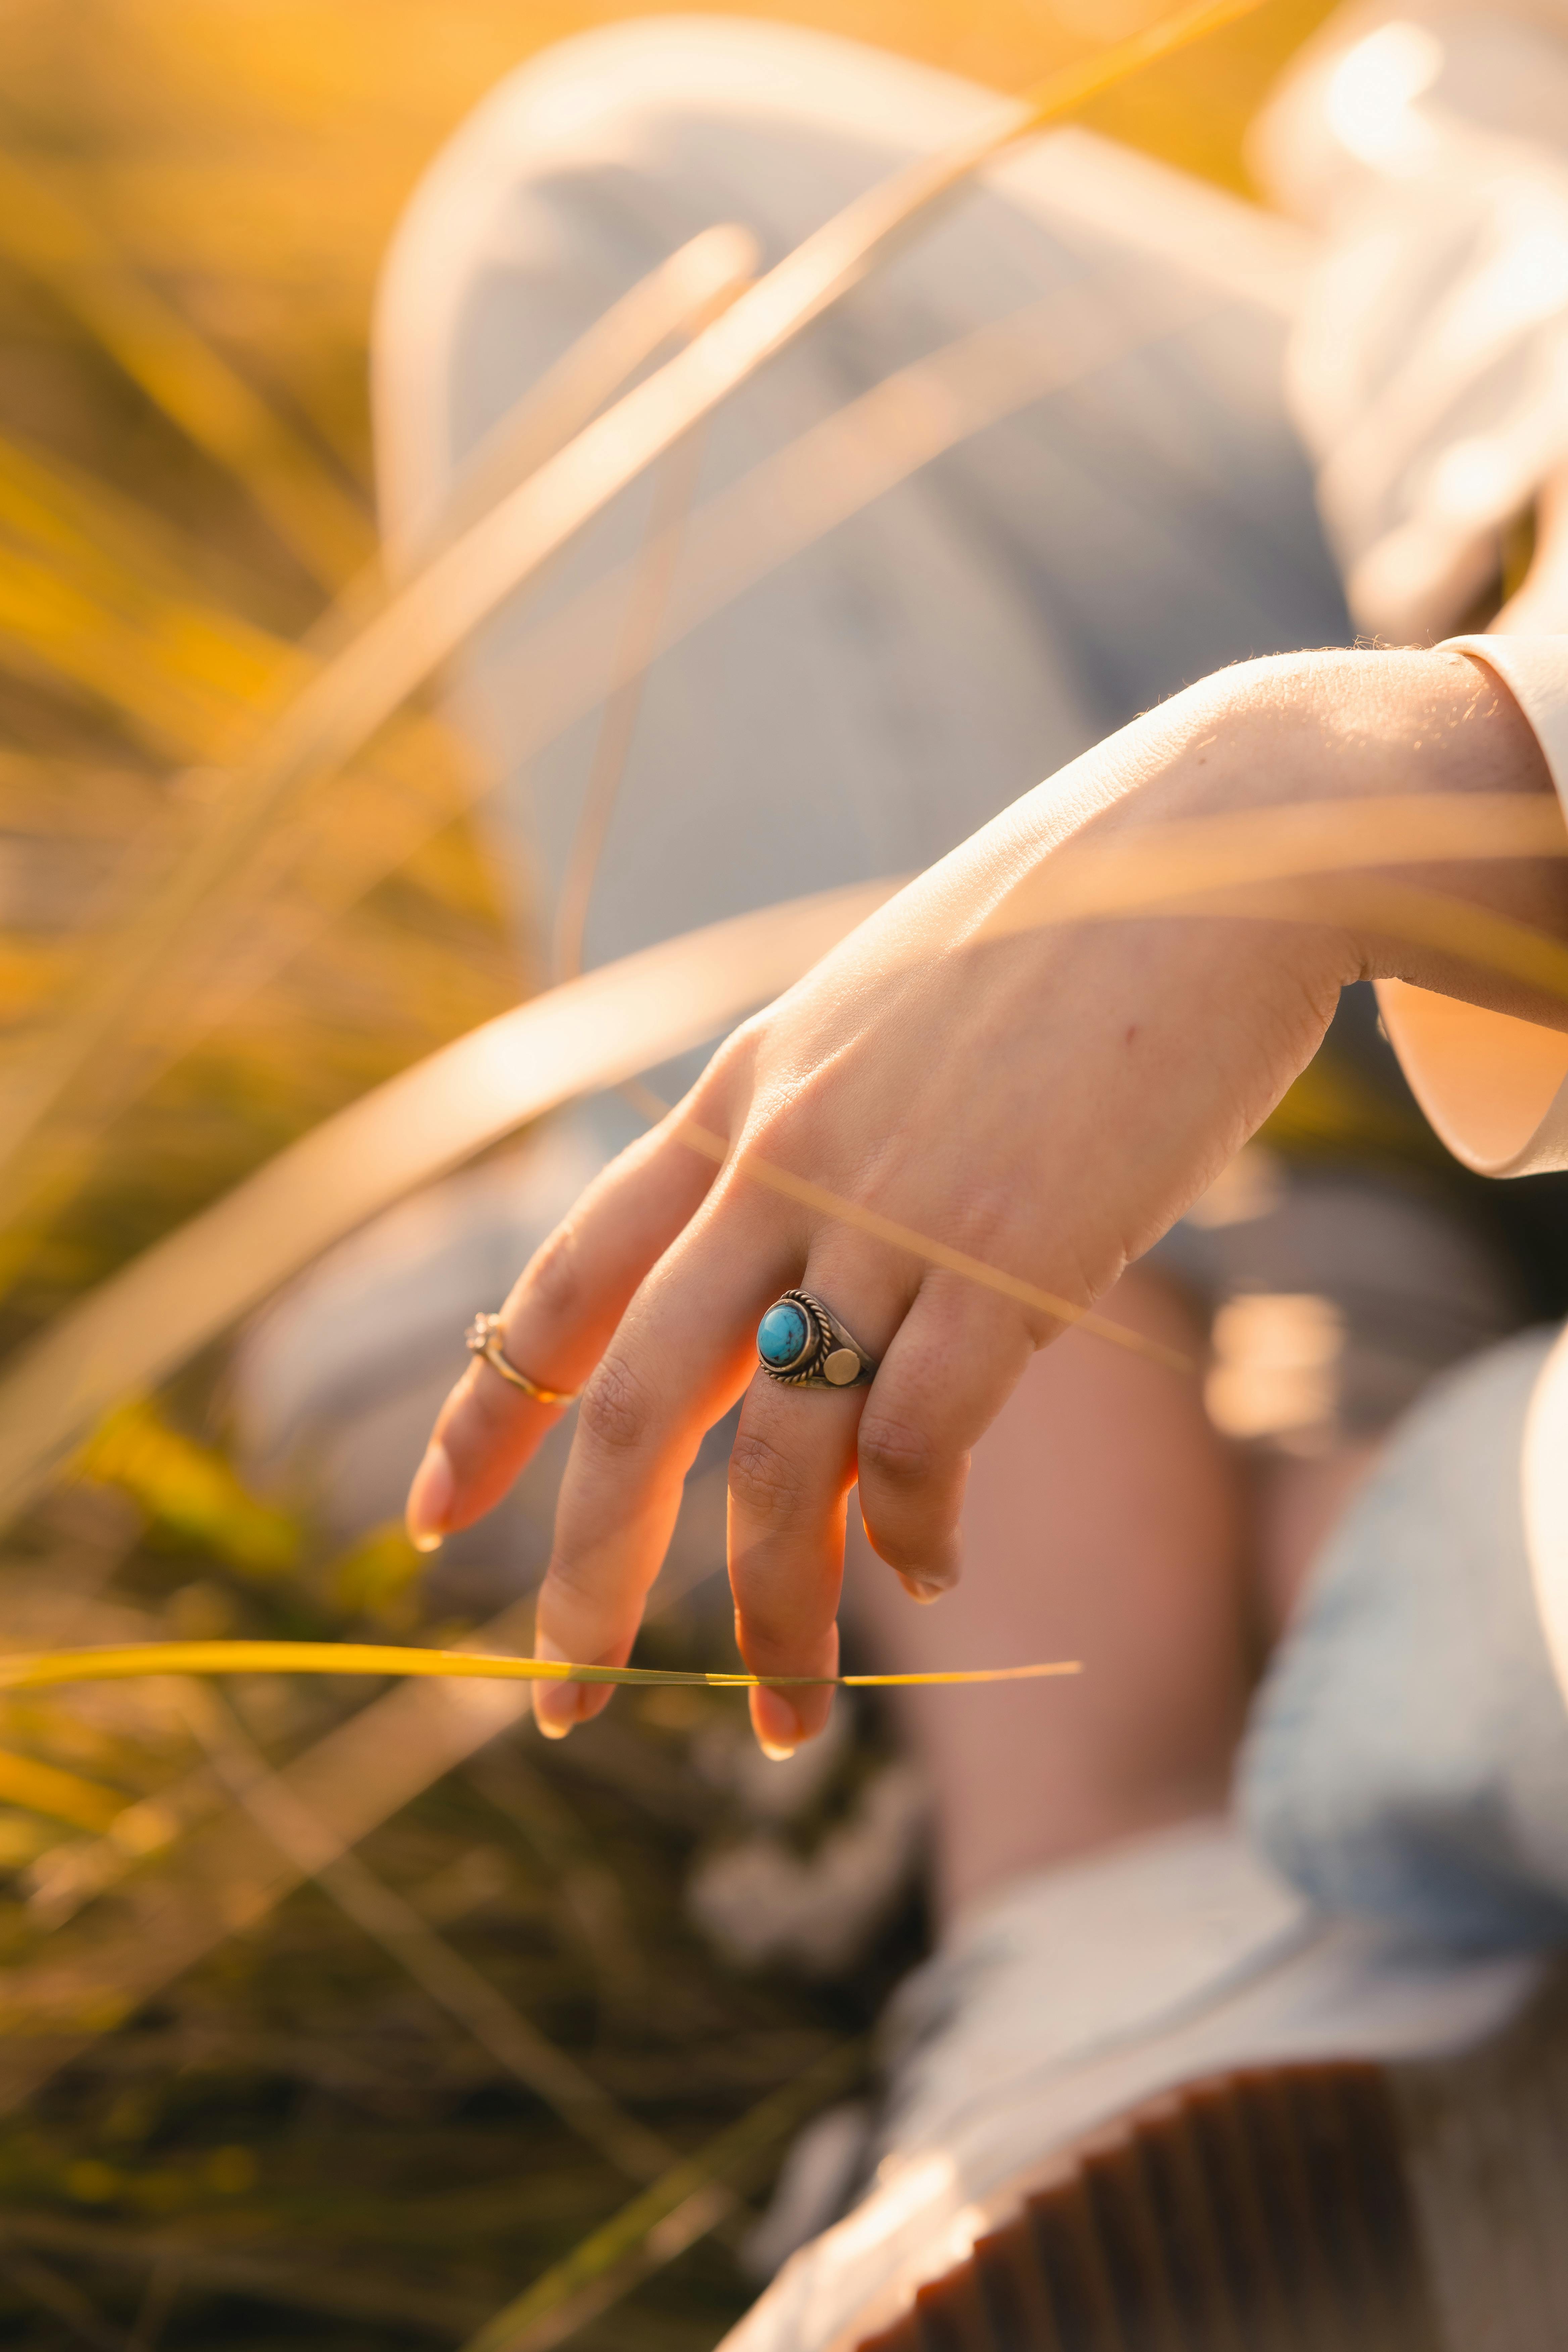
woman, hand, musical instrument, gesture, thumb, nail, People in nature, musician, wrist, jewellery, happy, wedding ceremony supply, event, plant, grass, folk instrument, fashion accessory, peach, tradition, landscape, love, soil, nail care, ceremony, formal wear, manicure